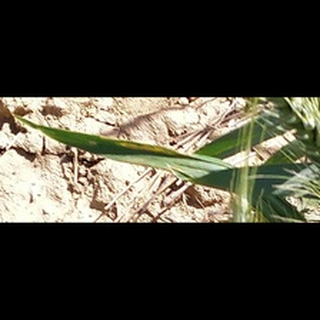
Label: healthy_wheat